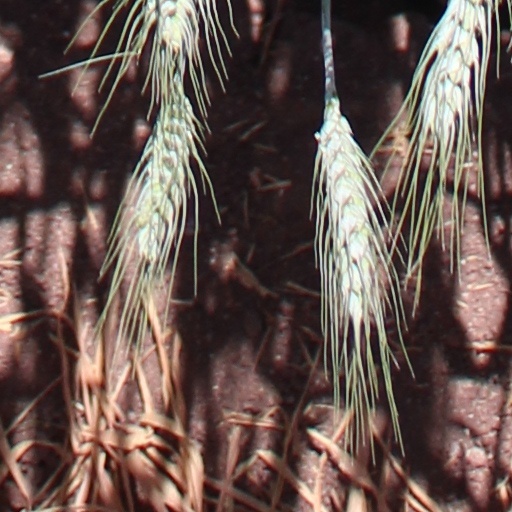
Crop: wheat